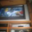
Label: television